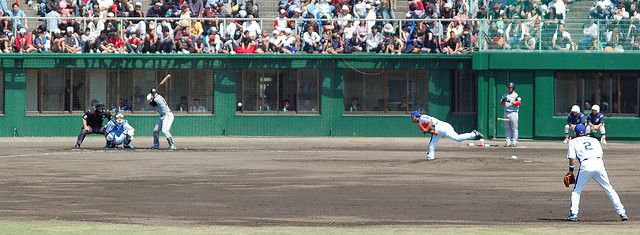
các cầu thủ bóng chày đang thi đấu ở trên sân